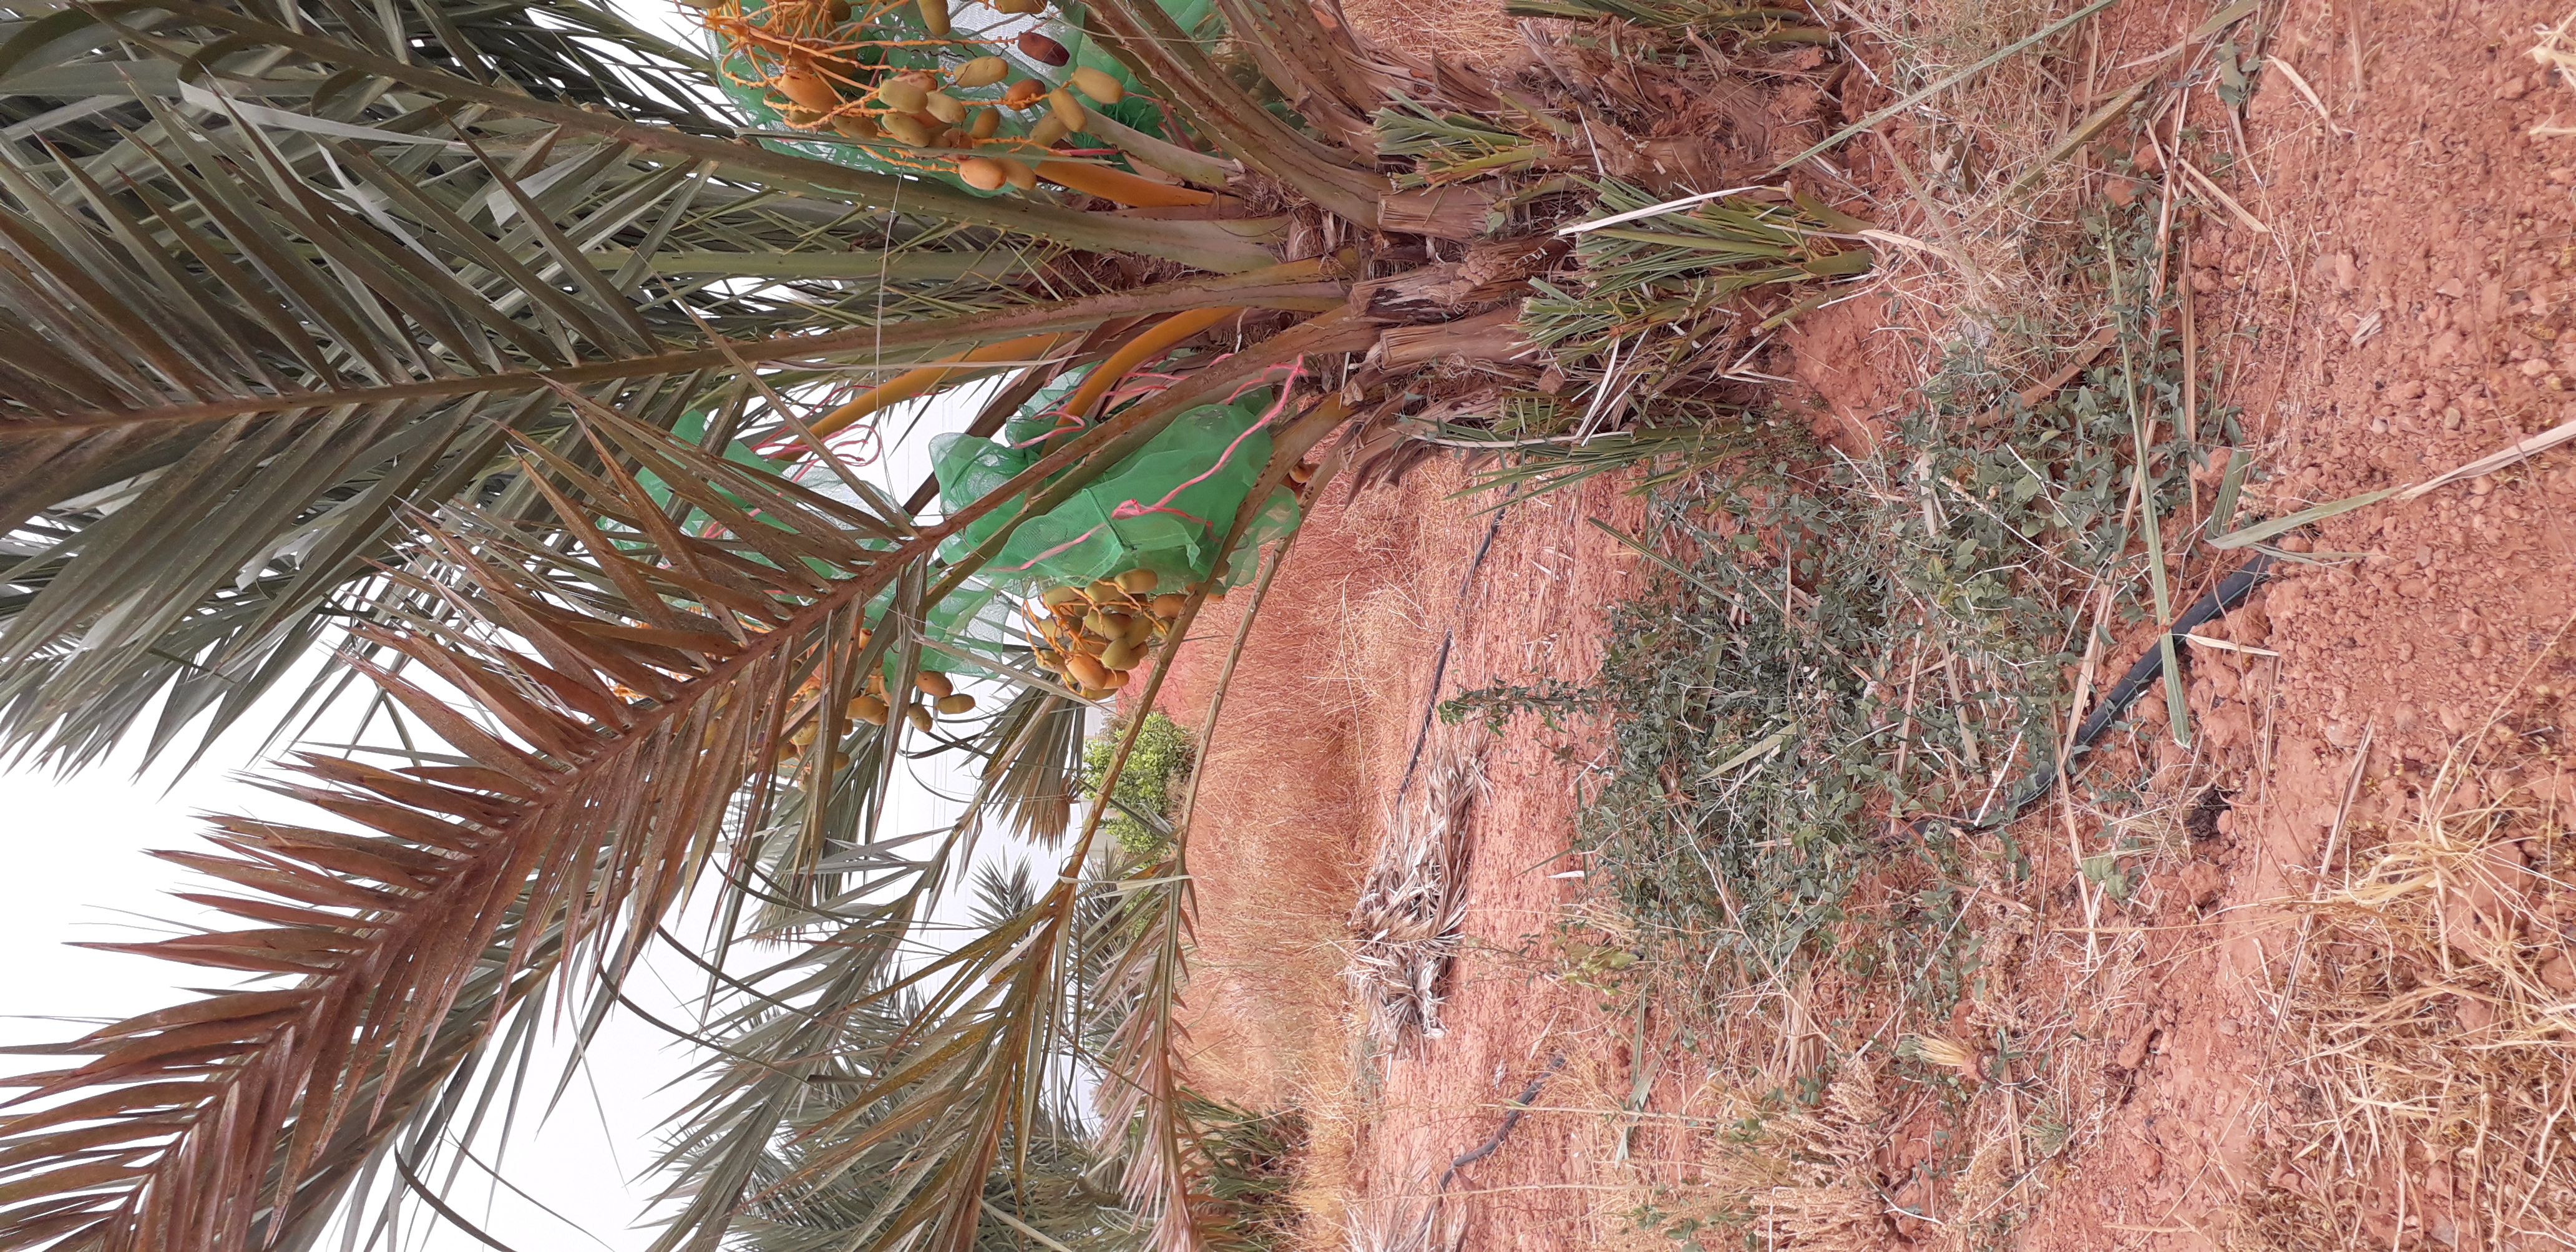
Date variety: Boumajhoul